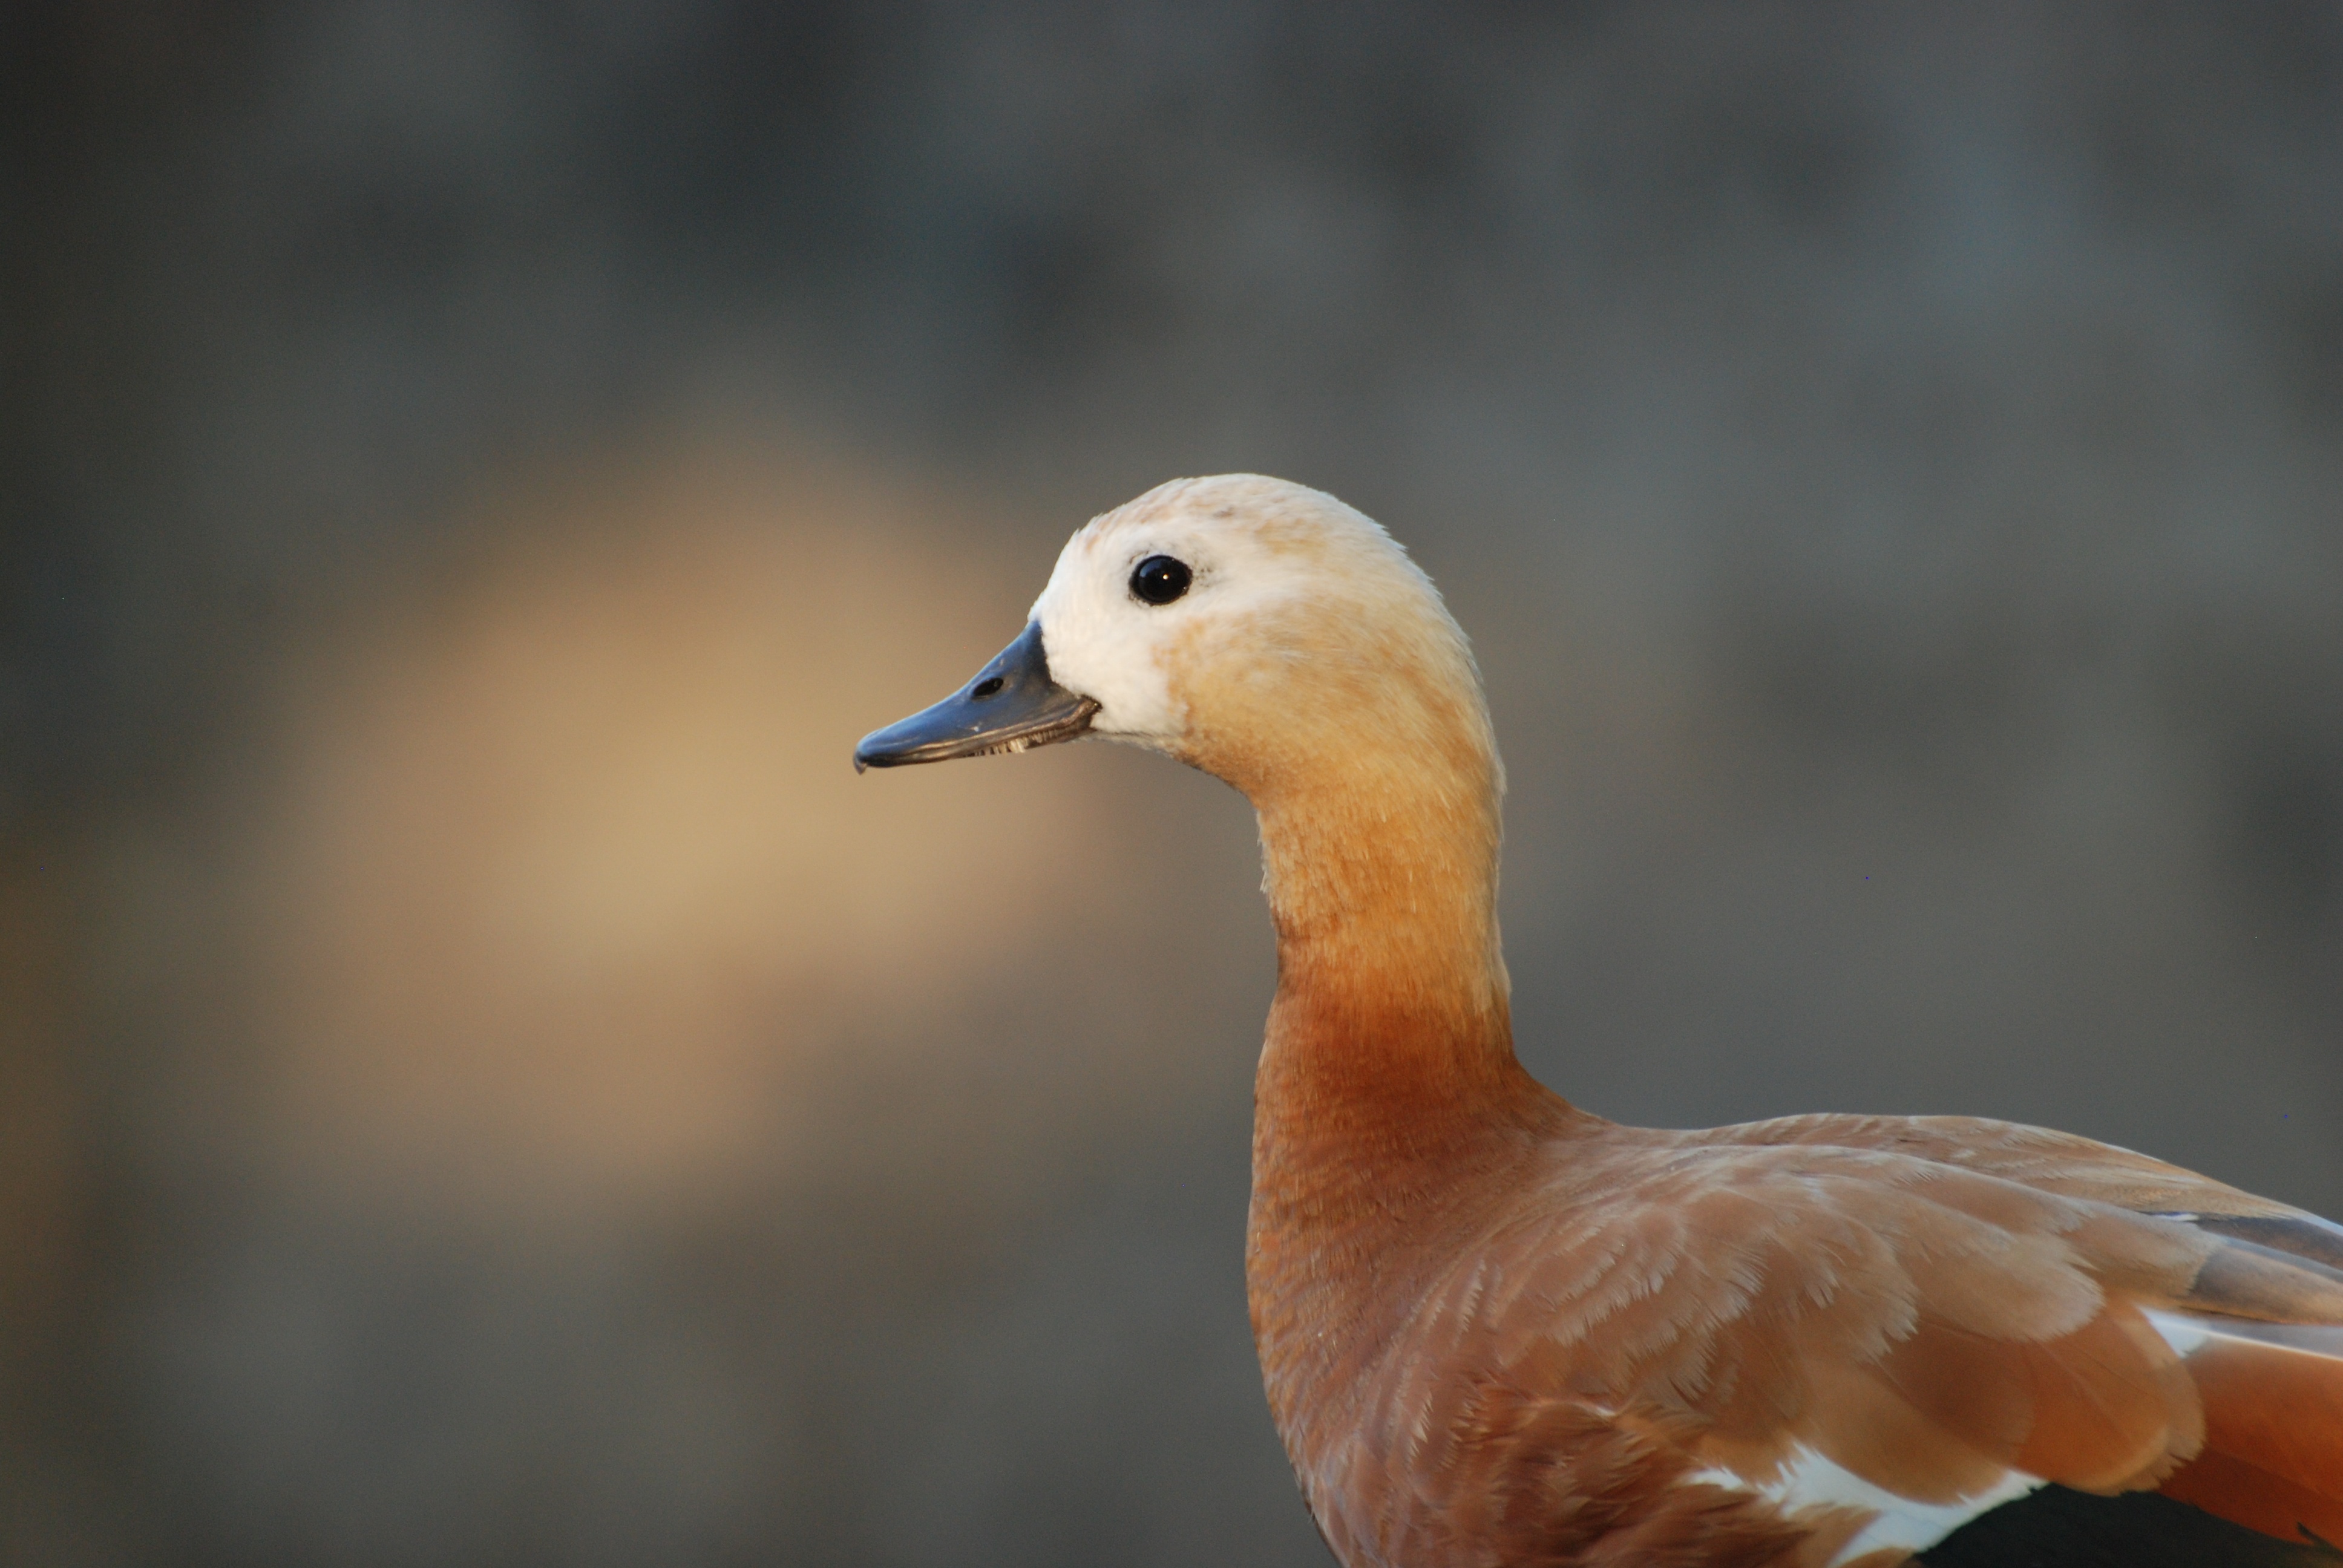
nature, bird, wing, wildlife, beak, park, nikon, fauna, close up, birds, cool image, duck, goose, vertebrate, moscow, gorkypark, nikkor, russia, d80, waterfowl, water bird, naturesfinest, moskau, supershot, nikond80, moscou, 70300mmf4556gvr, bej, ducks geese and swans